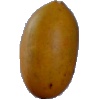
Label: Cucumber Ripe 2